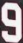
Number: 9